John Redwood

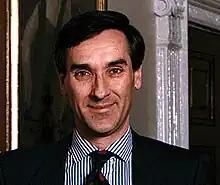
Official portrait, 1995

In the government reshuffle of May 1993, Redwood was appointed to the cabinet as Secretary of State for Wales. He deferred some road-widening schemes in Wales because of suggested harm to the environment.